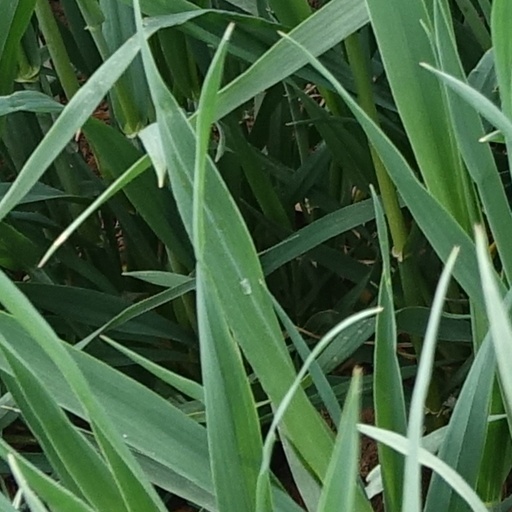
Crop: wheat